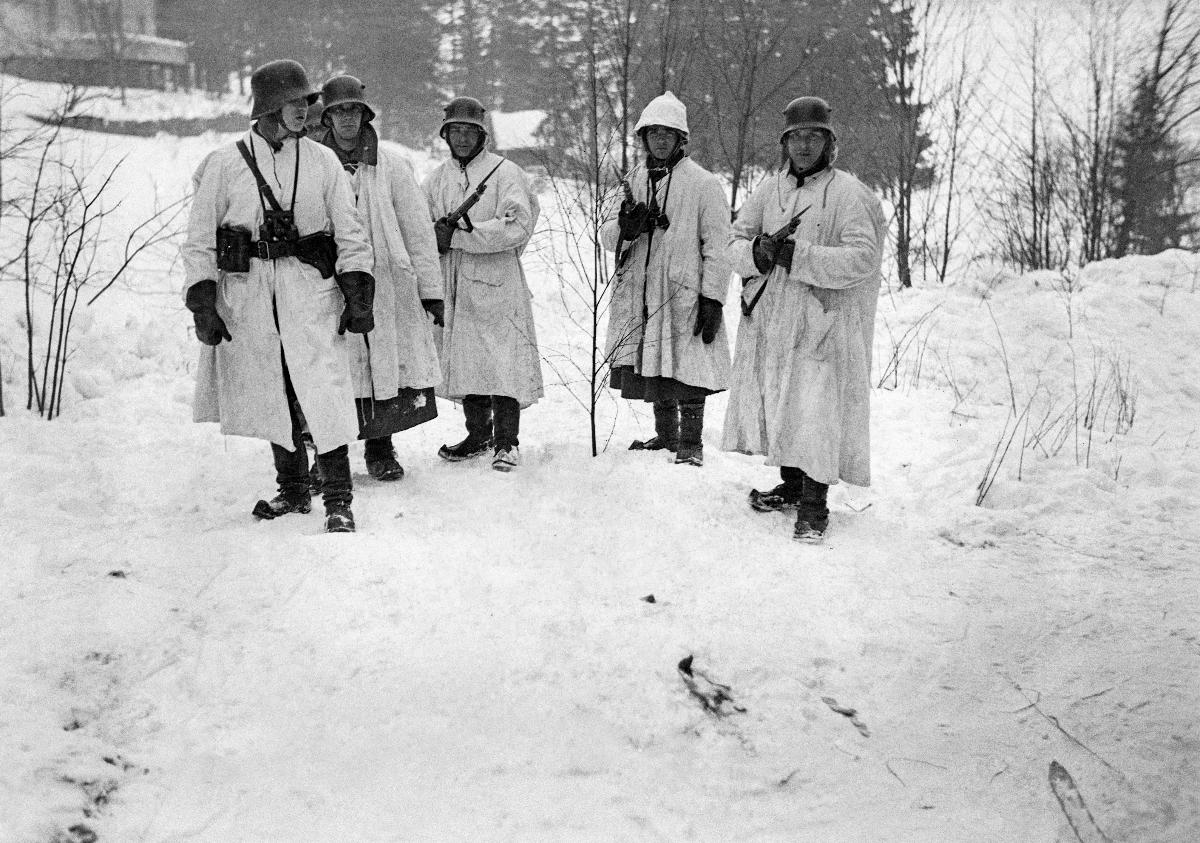
Mäntsälän kapina
Mäntsäläupproret; Mäntsälä rebellion
sisällön kuvaus: Mäntsälän kapina 27.2.-6.3.1932. Uudenmaan rykmentin partio itäisen poistumistien kohdalla. content description: Mäntsälän rebellion 27.2.-6.3.1932. Patrol at the Eastern exit road. innehållsbeskrivning: Mäntsäläupproret 27.2.-6.3.1932. Patrull från Nylands regemente vid östra utfartsvägen.
Kuvaaja: Sundström, Hugo, kuvaaja
Vuosi: 1932
Paikka: Suomi
Aiheet: politiikka; äärioikeistolaisuus; lapuanliike; kapinat; suojeluskunnat; HBL; politics; far right; Lapua movement; insurgencies; right-wing extremism; rebellion; civil guard; civil guards; politik; högerextremism; Lapporörelsen; uppror; lapporörelsen; skyddskåren; kravaller; skyddskårer